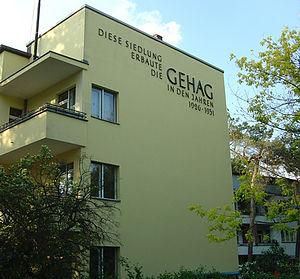
La Nouvelle Objectivité est le nom souvent donné à l'Architecture moderne qui a émergé en Europe, germanophone dans un premier temps, dans les années 1920 et 1930. Ce mouvement est aussi appelé Neues Bauen. La Nouvelle Objectivité transforma beaucoup de villes allemandes durant cette période avant que son élan ne fût brutalement arrêté par la prise du pouvoir par les nazis en 1933.